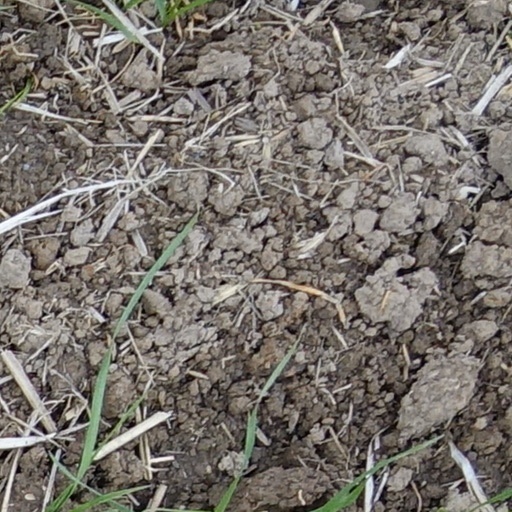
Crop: wheat